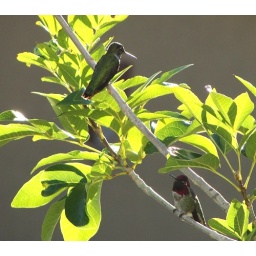
taken from our balcony. i love how the female is sitting above the male. :-)